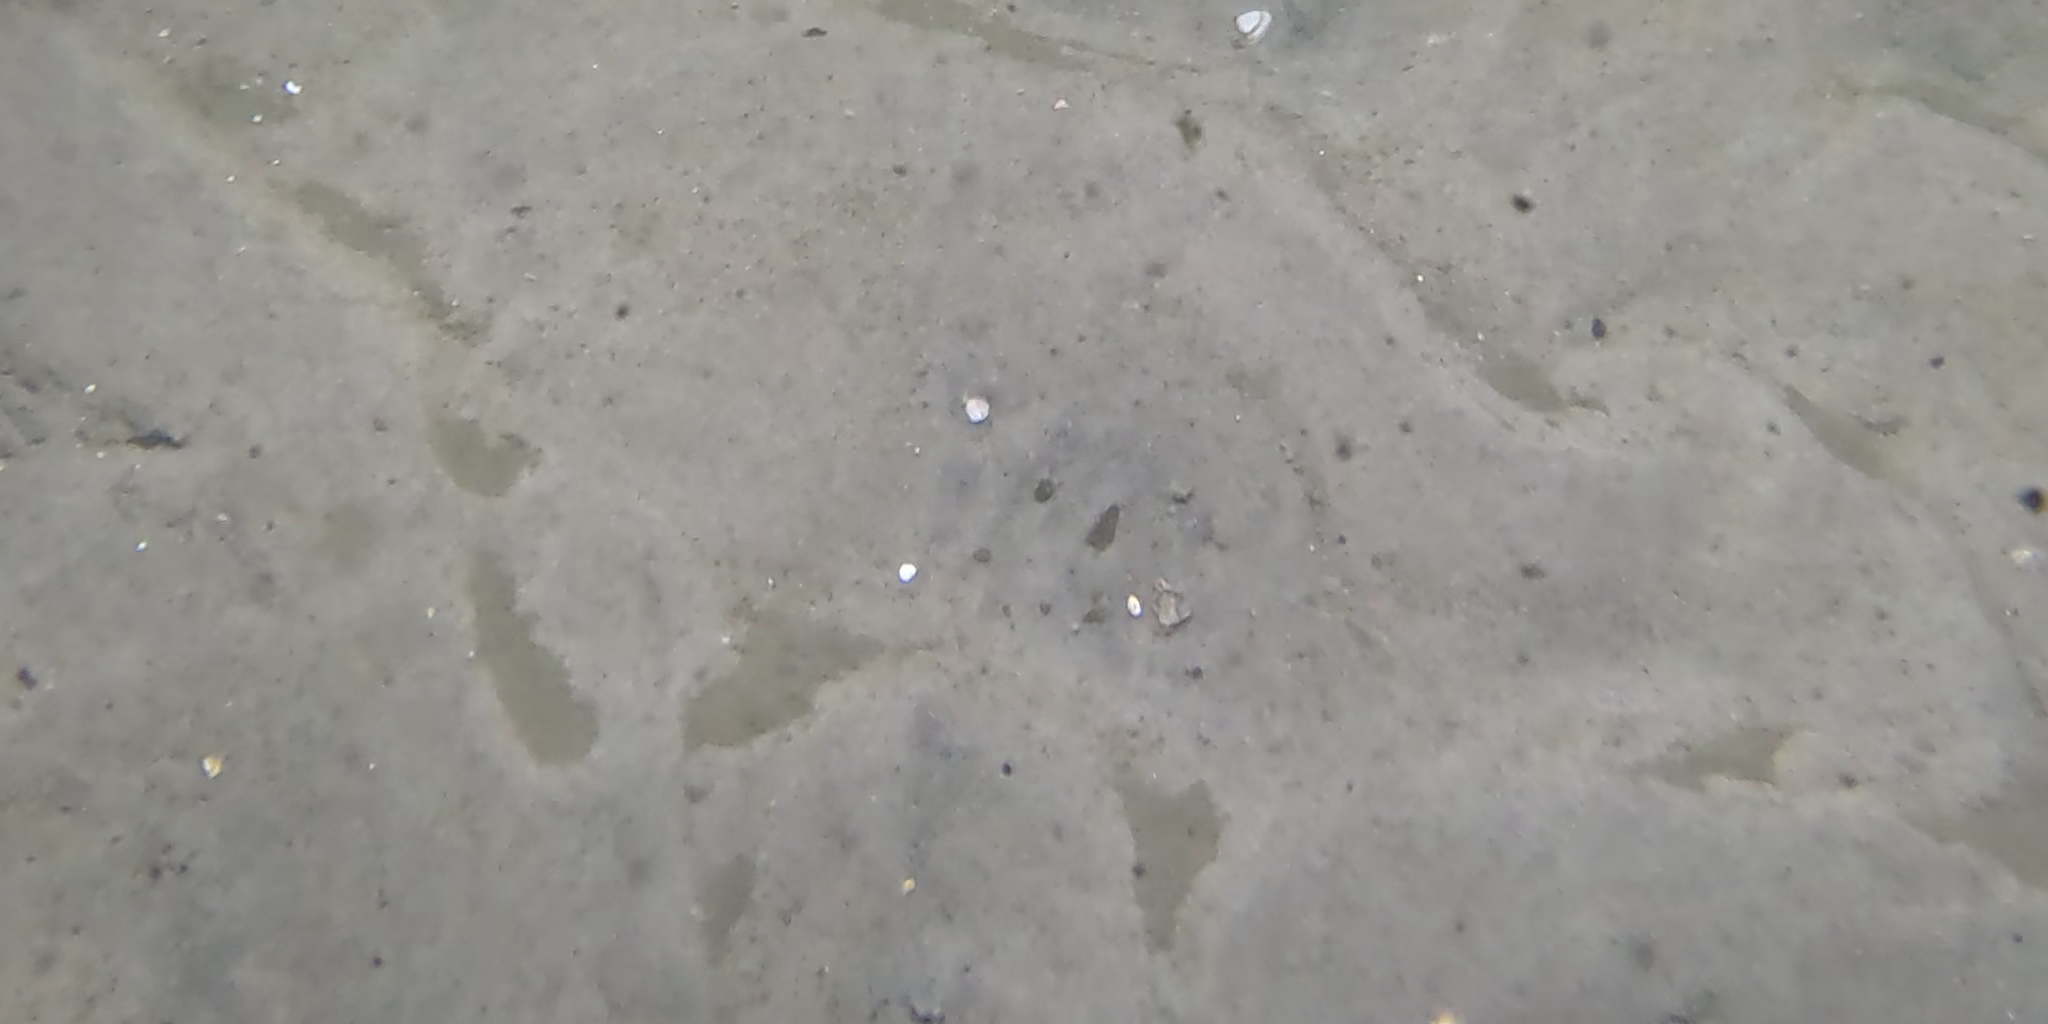
Seabed habitat: sand